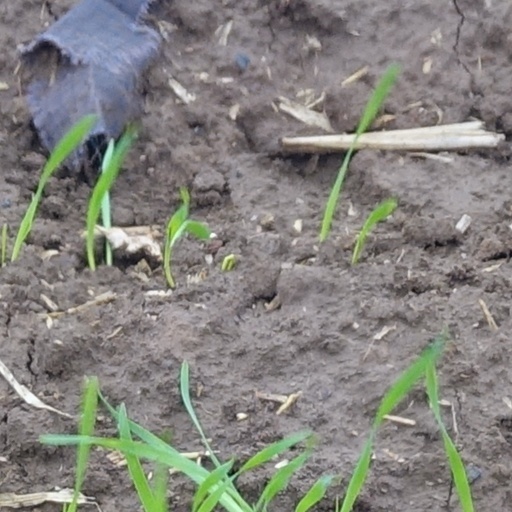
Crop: wheat